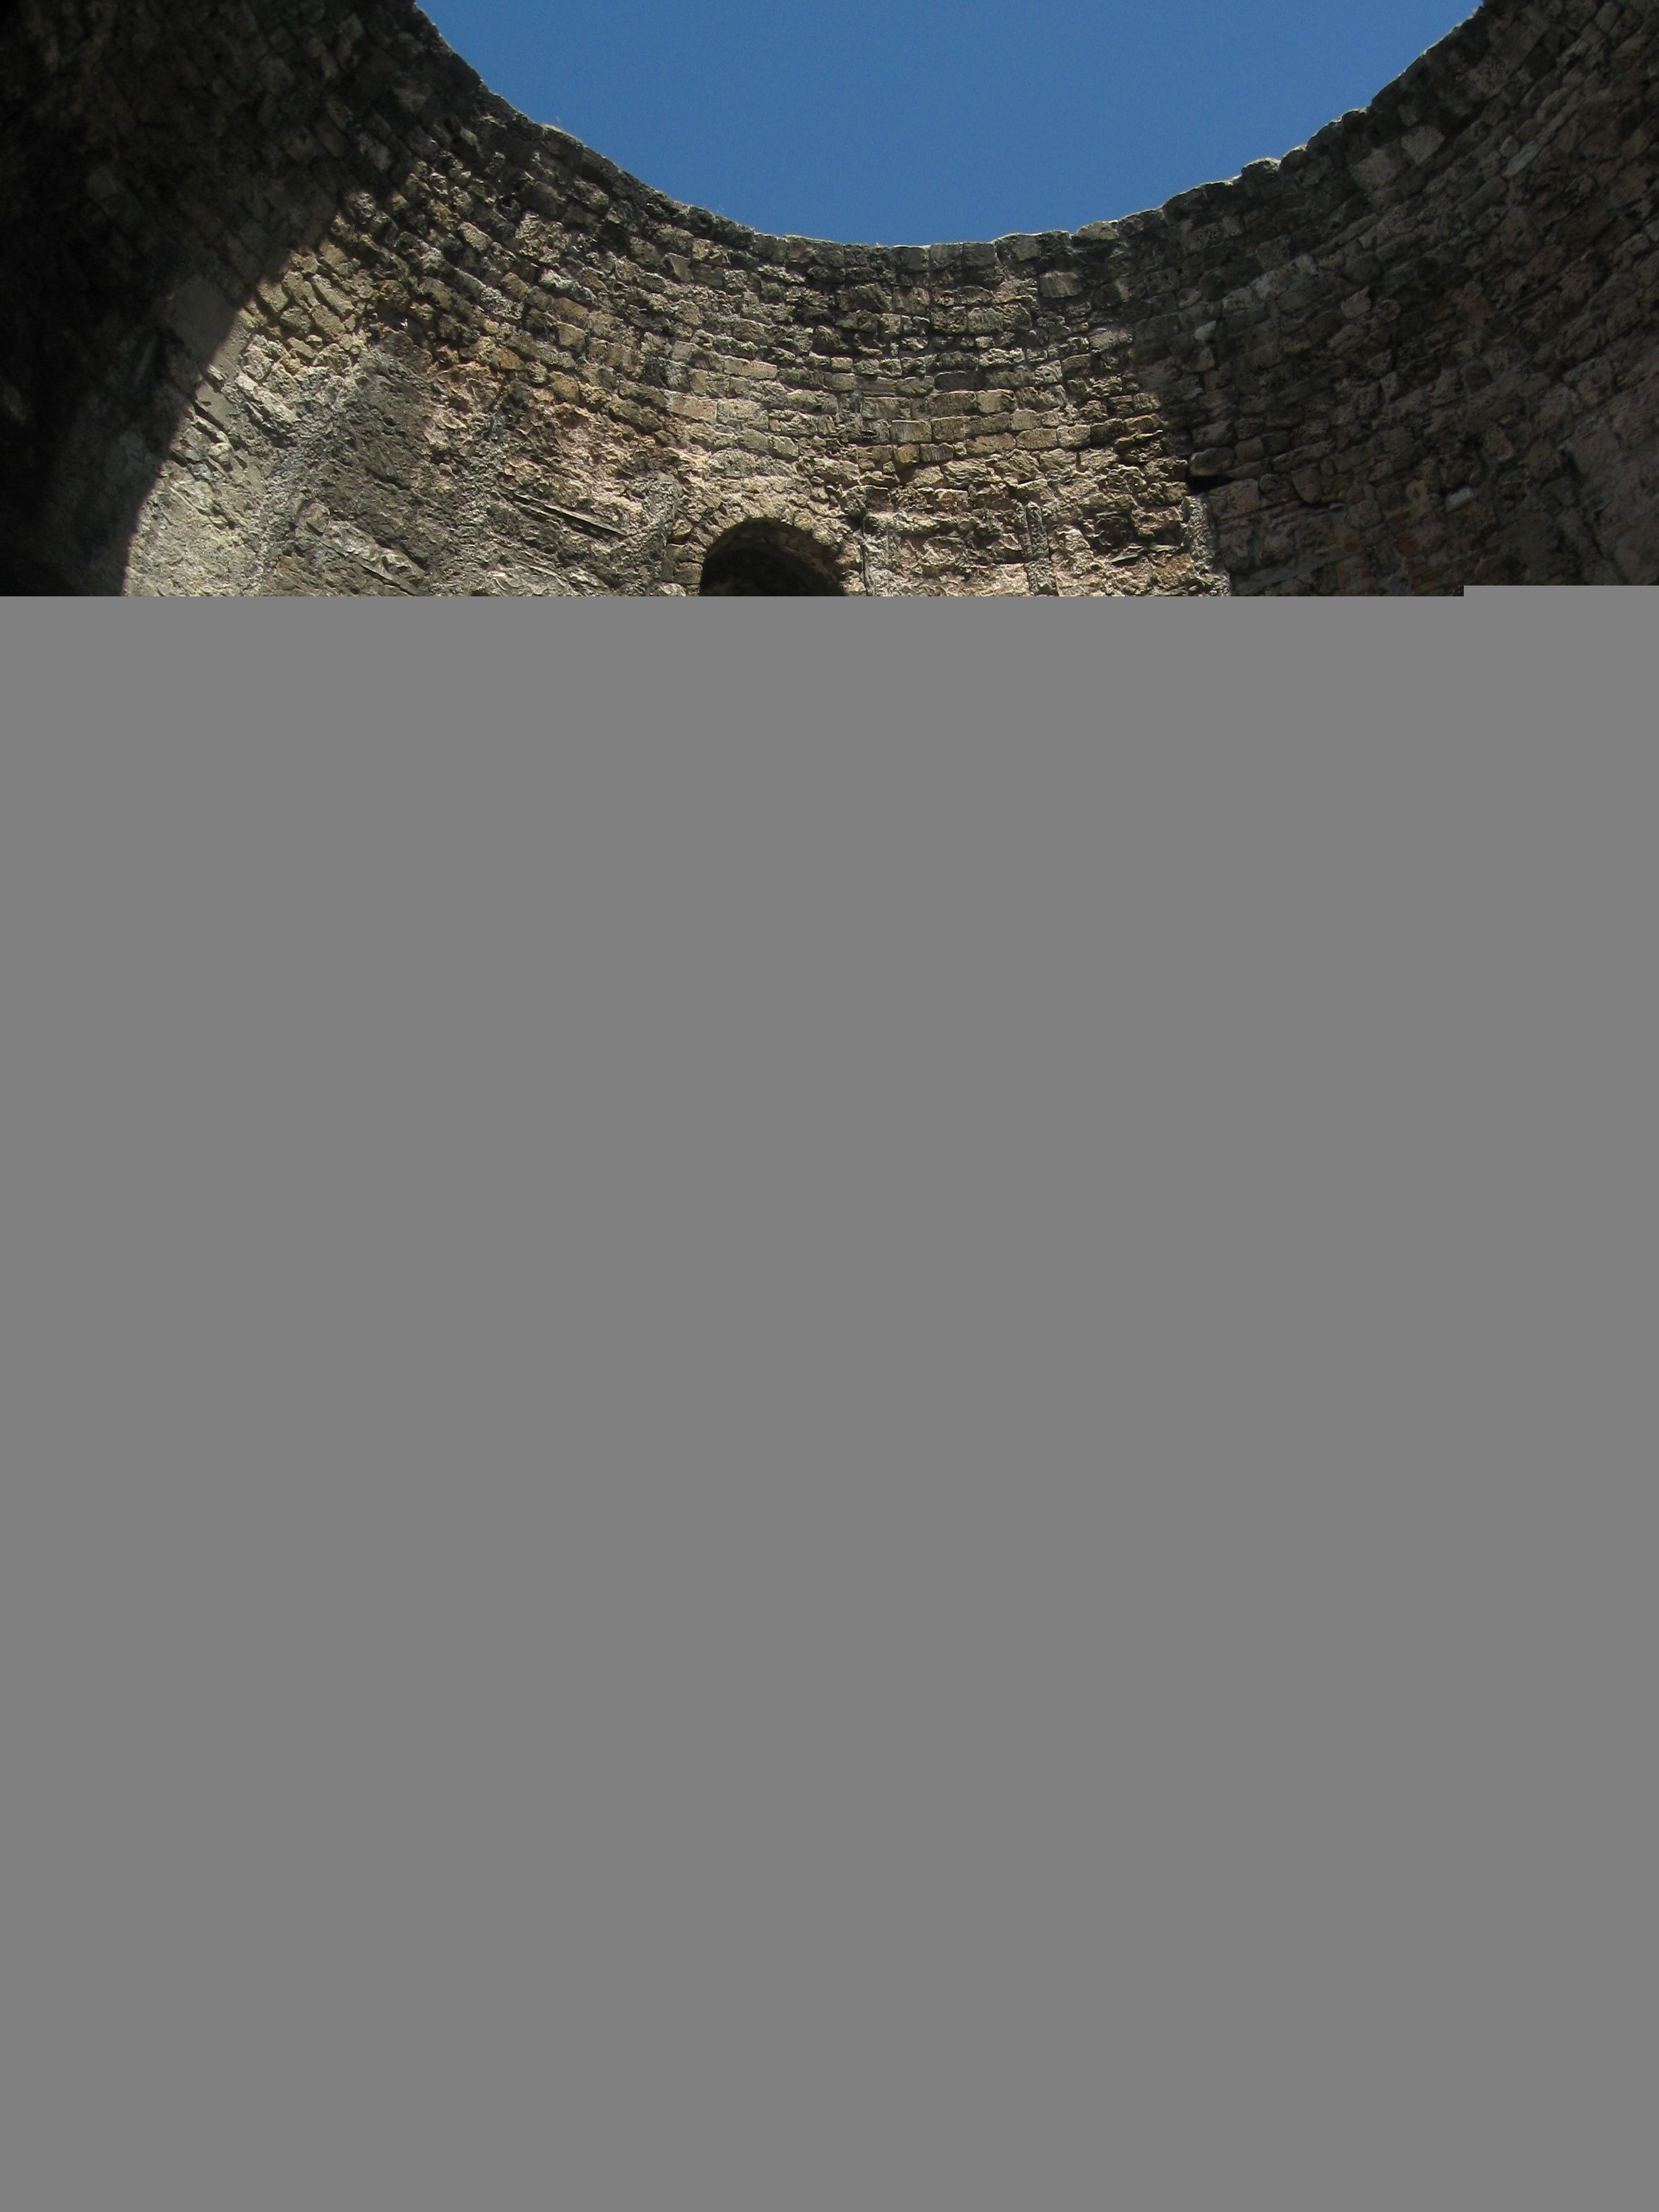
city, church, terrain, croatia, screenshot, the walls of the